Arabella Rankin

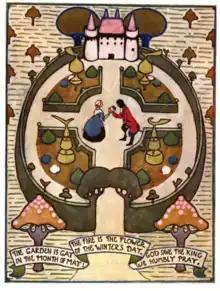
Arabella Rankin, "Sir Espérance" (1902); the text of the illustration reads "The garden is gay in the month of May/The fire is the flower of the winter's day/God save the King we humbly pray."

Rankin contributed a story, "Kaitrin's Collection", to the 1893 Summer Number of the "Dundee Weekly News". In 1896, Rankin also won first prize in a contest for artful embroidered book covers, run by "Studio International" magazine, with her "Podley." She also won first prize in a contest run by the same magazine in 1902, for a color illustration titled "Sir Espérance". In 1899, her watercolour titled "A Swimming Match" was exhibited at the Royal Scottish Academy in Edinburgh.